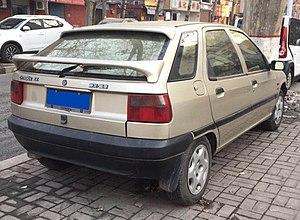
La Citroën Fukang ou Élysée est une berline 4 ou 5 portes assemblée en Chine de 1992 à 2012. La deuxième génération est assemblée en Chine et en Espagne depuis 2012.